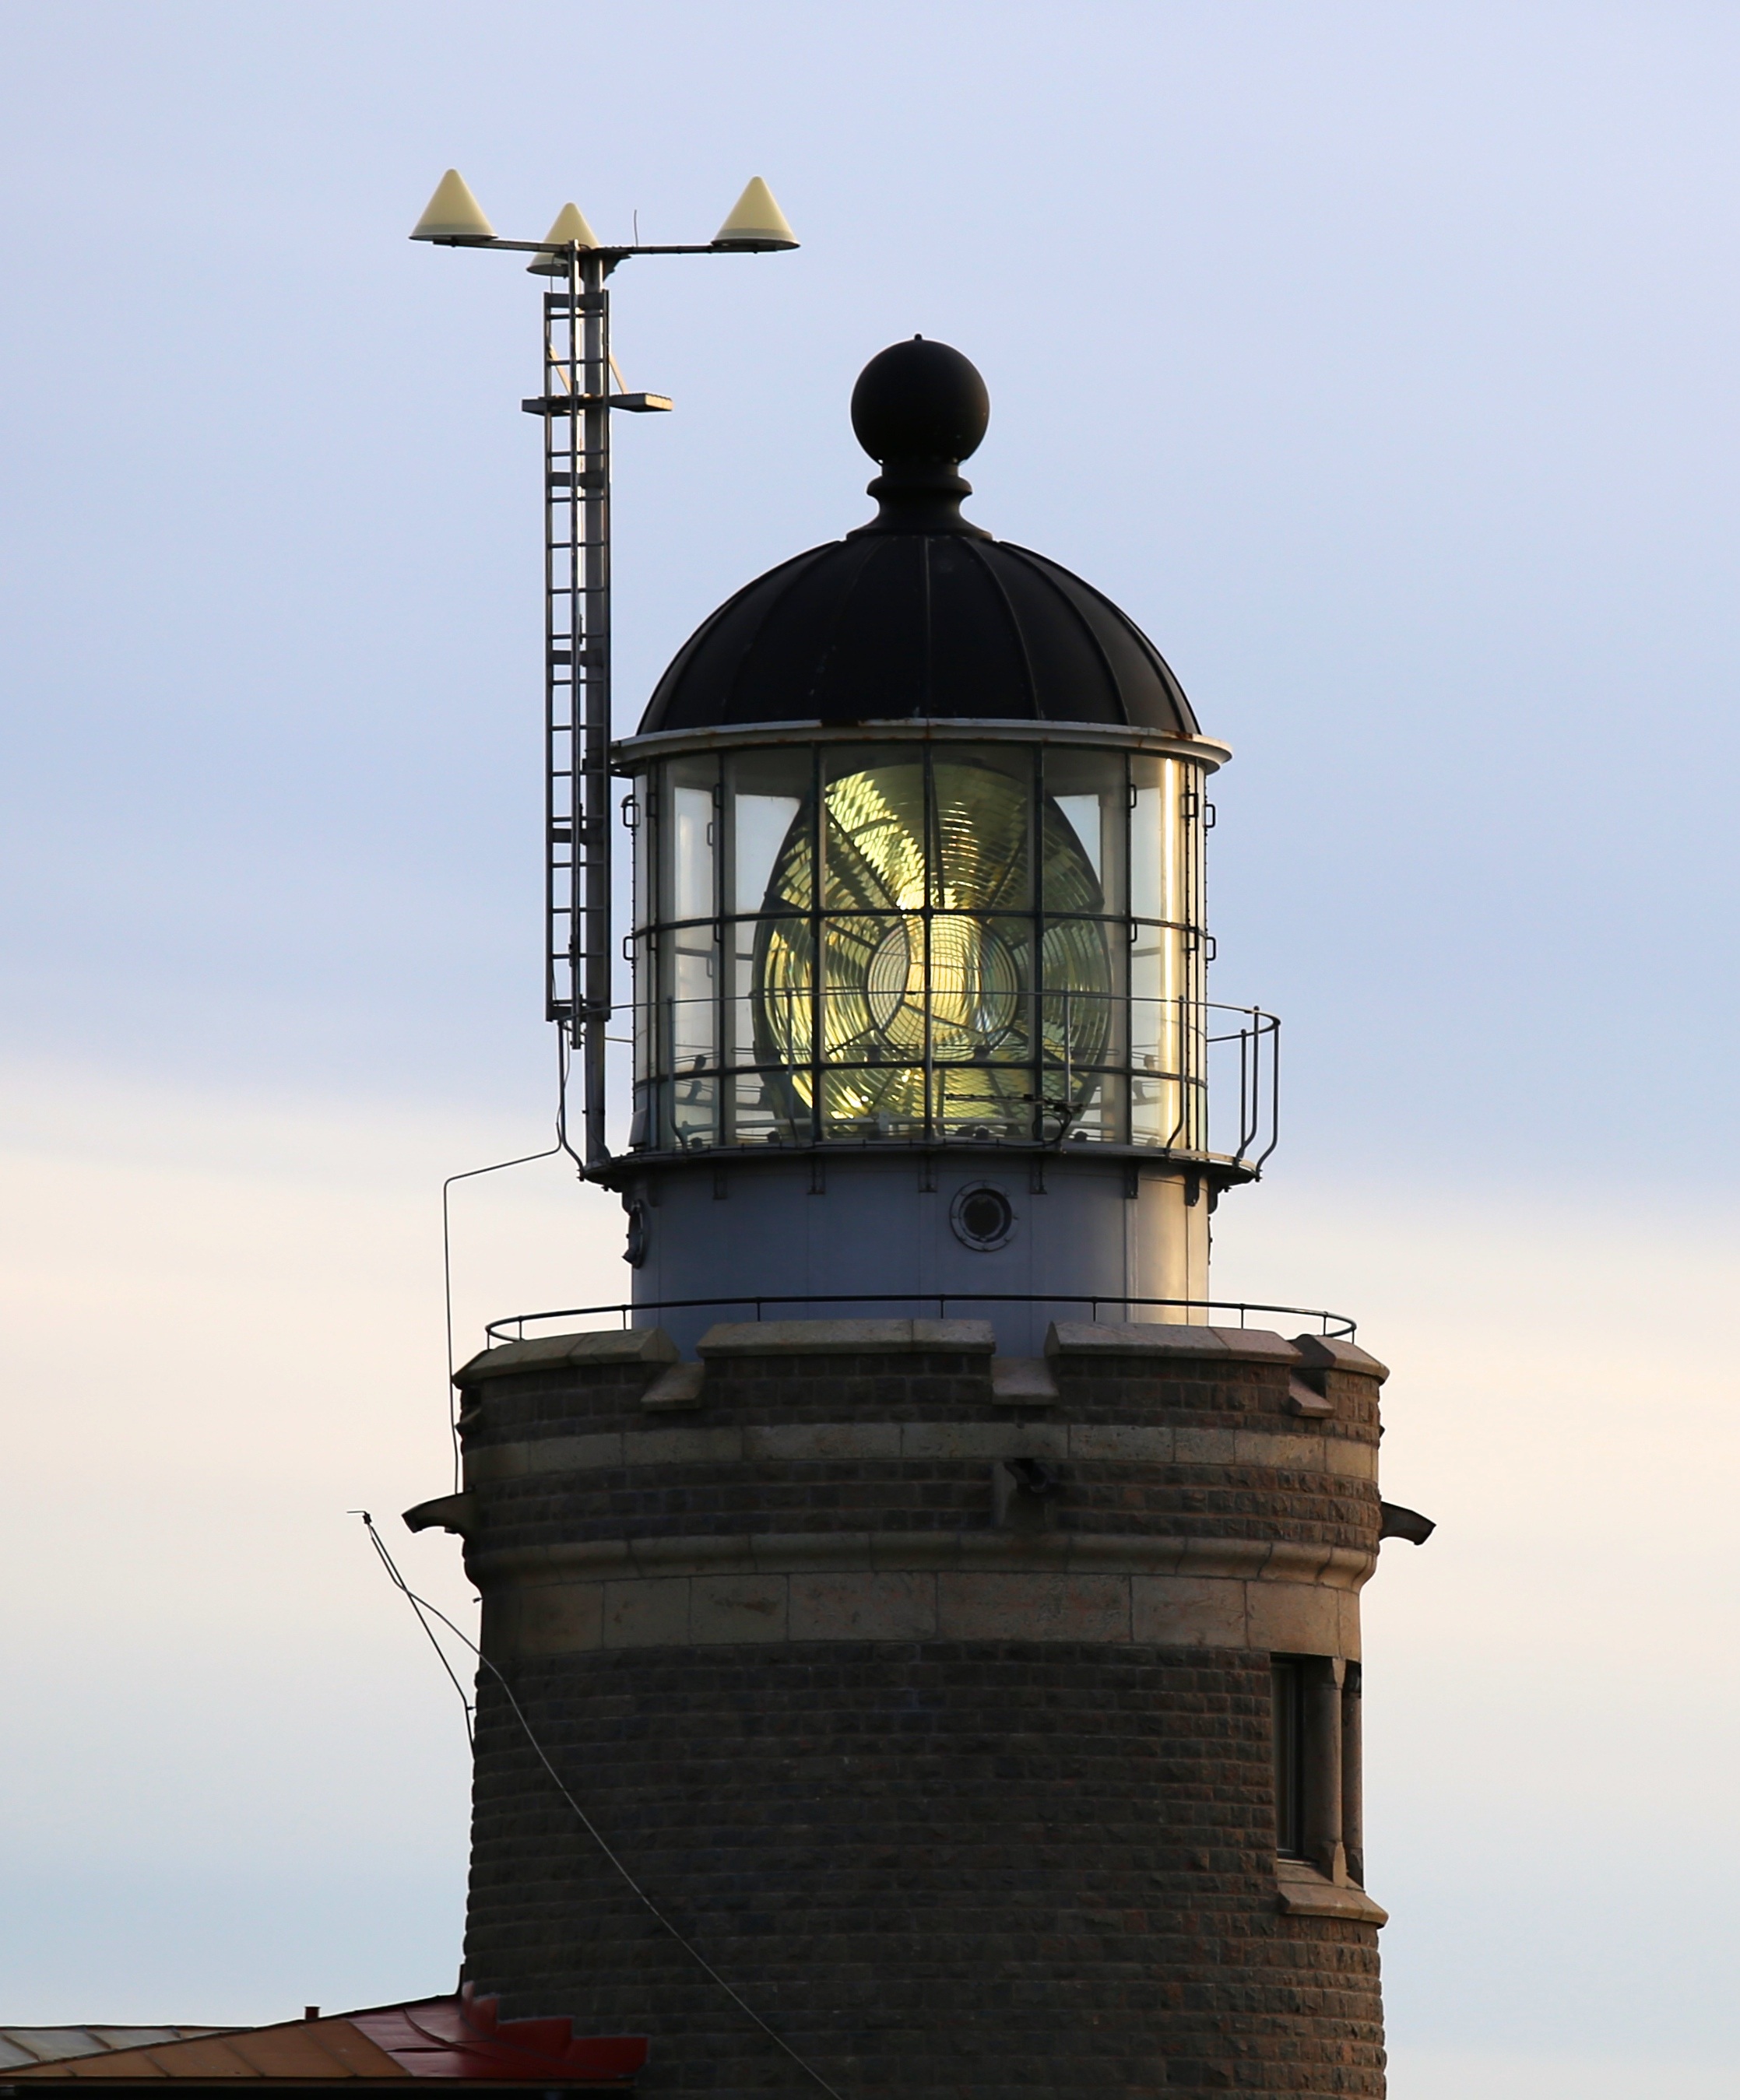
lighthouse, tower, lighting, control tower, conservation area, kullen lighthouse, kullaberg